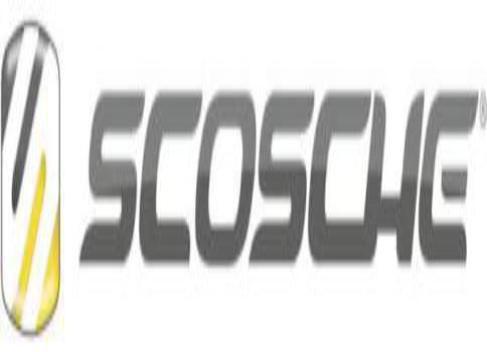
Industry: Electronic